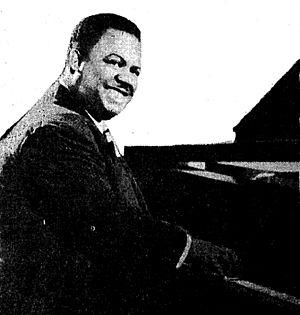
Meade Lux Lewis est un compositeur, pianiste américain, l'un des principaux interprètes de boogie-woogie.